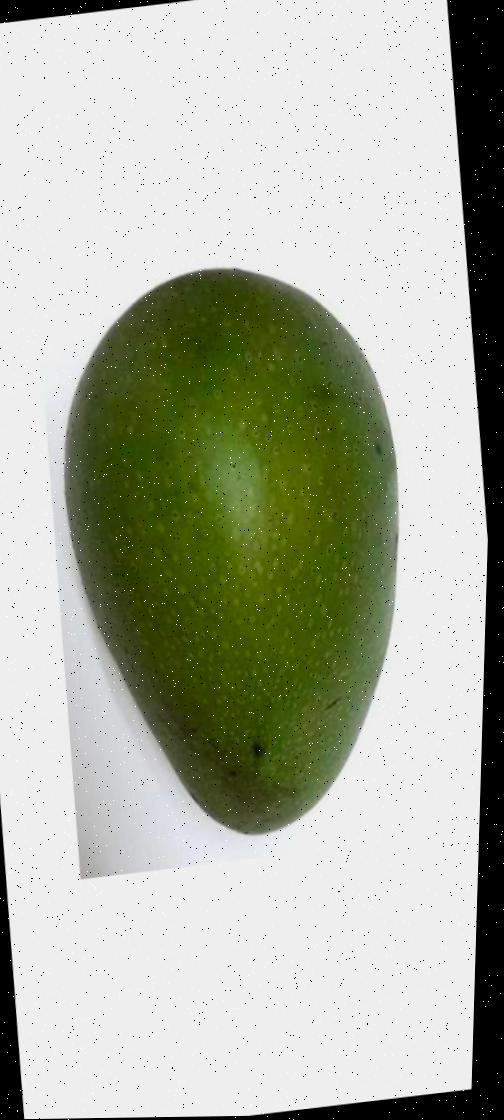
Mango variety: Ashshina Zhinuk